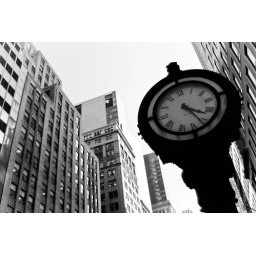
Black & white clock in Manhattan @ New York City, USA